Ground beef

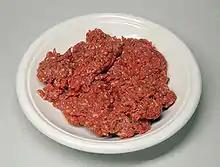

Ground beef, hamburger, hamburger meat (North American English), minced beef or beef mince (Commonwealth English; often just generically referred to as "mince" or "mincemeat") is beef that has been finely chopped with a knife or meat grinder (North American), i.e., mincer or mincing machine (Commonwealth). It is used in many recipes including hamburgers, bolognese sauce, meatloaf, meatballs, kofta, and burritos.